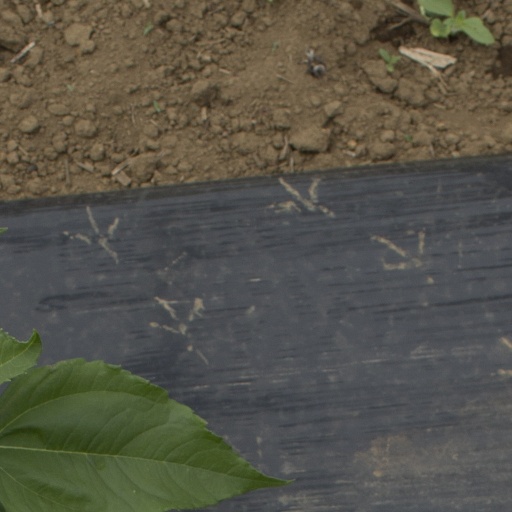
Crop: Jerusalem artichoke